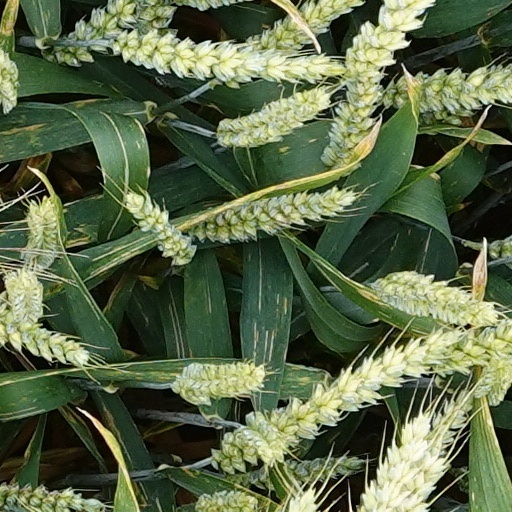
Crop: wheat